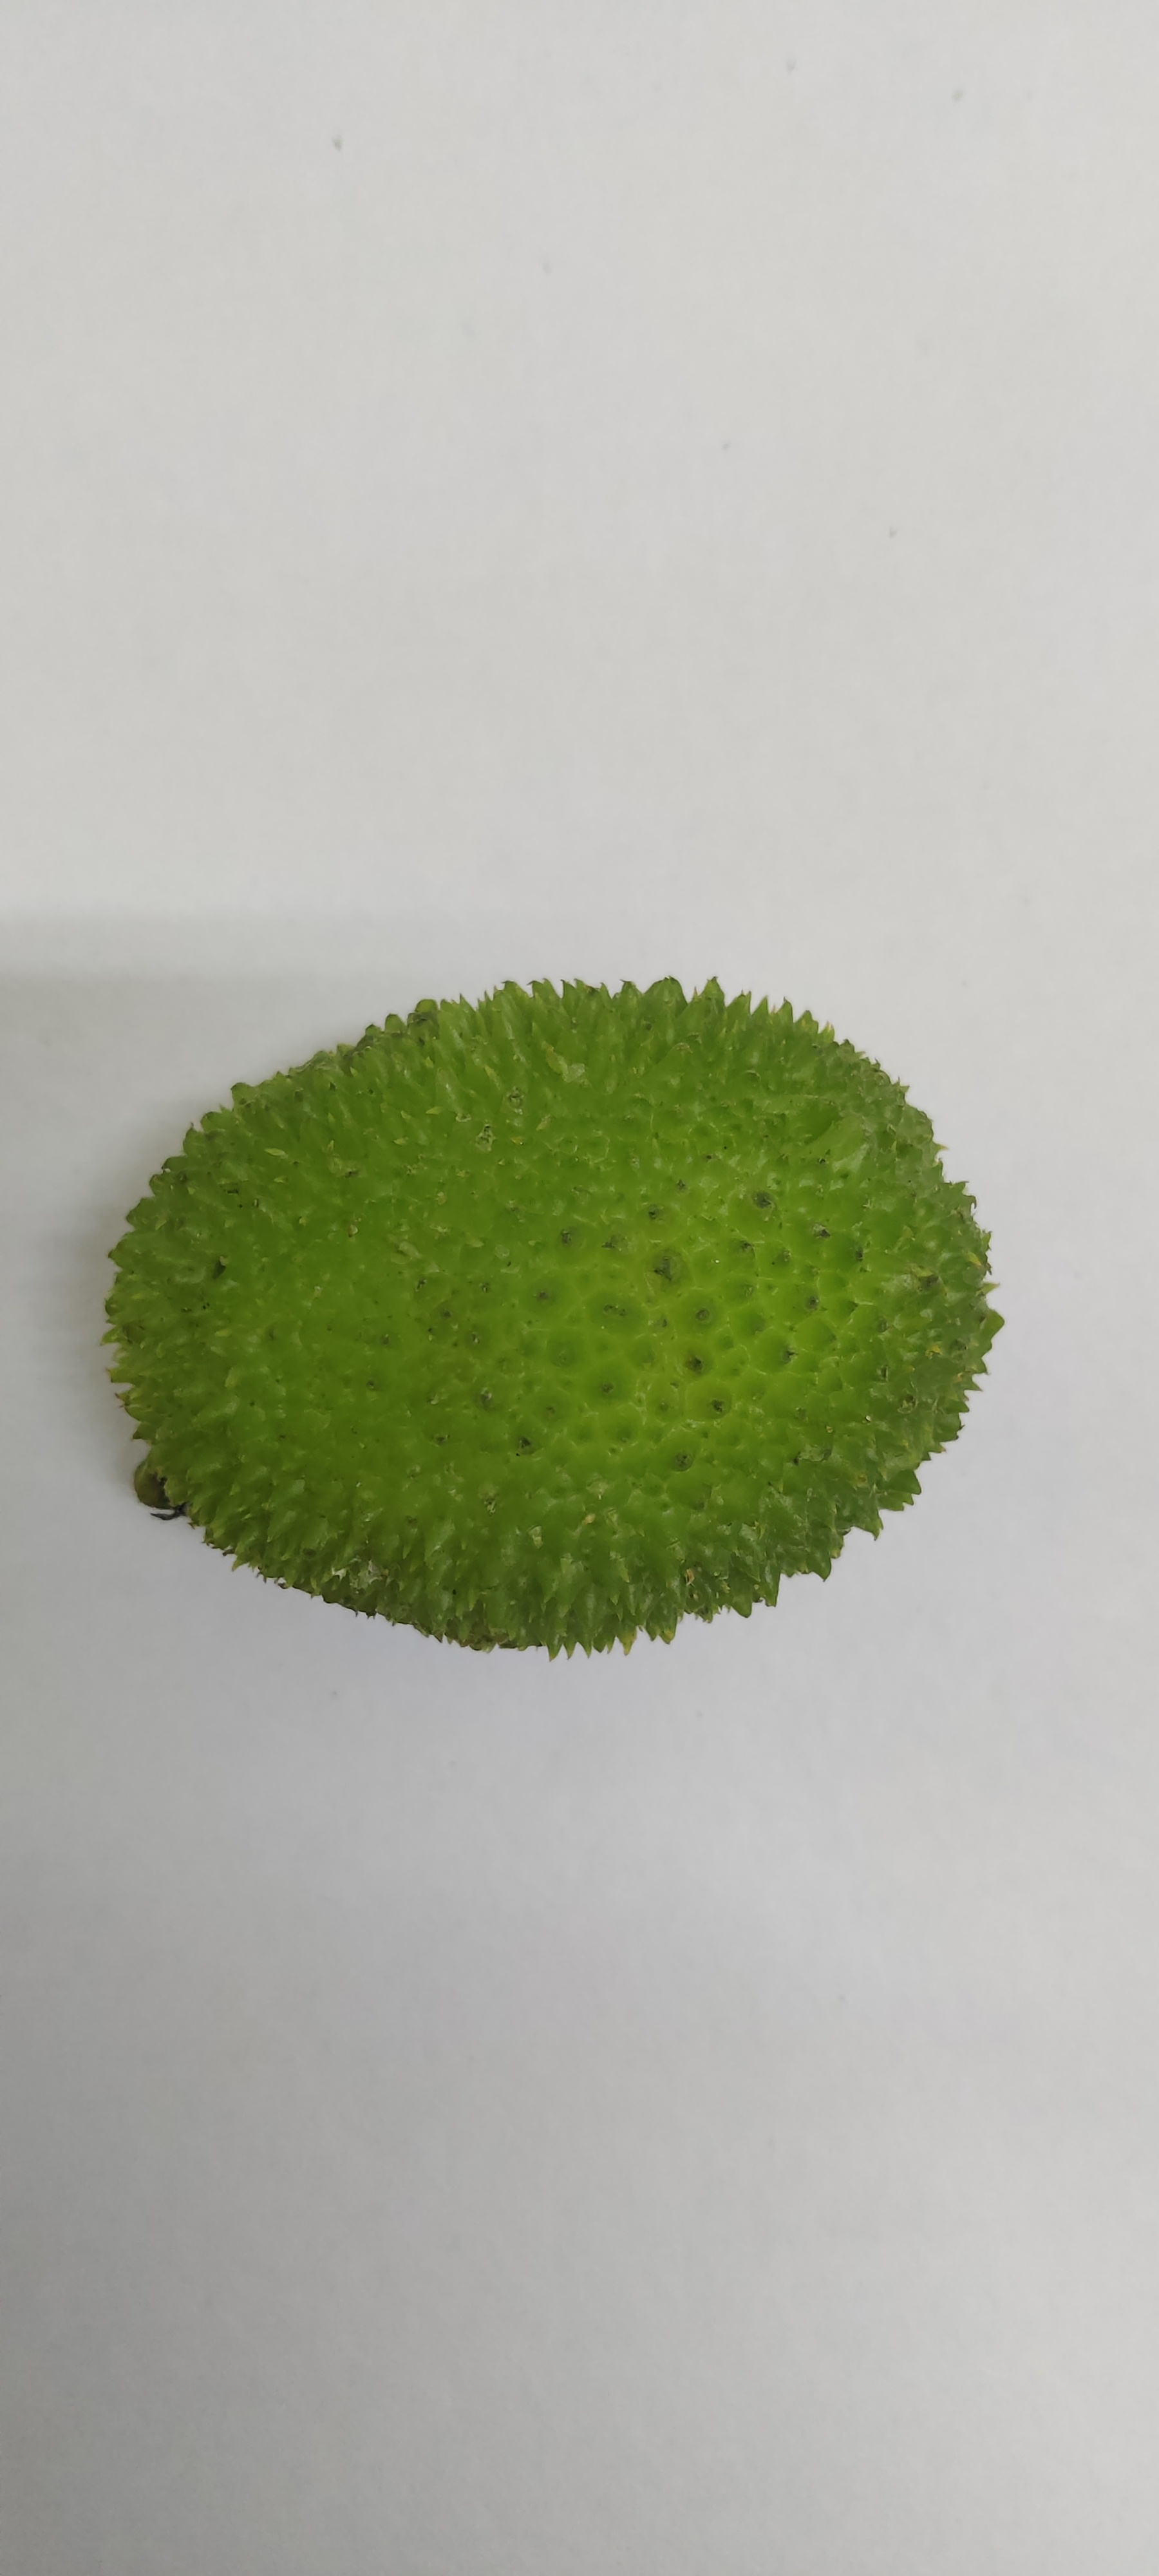
Crop: Spiny Gourd
Condition: Fresh